Sestertius

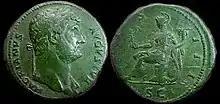
Example of a detailed portrait of Hadrian 117 to 138

The sestertius was introduced as a small silver coin valued at one-quarter of a denarius (and thus one hundredth of an aureus). A silver denarius was supposed to weigh about 4.5 grams, valued at ten "asses", with the silver sestertius valued at two and a half "asses" (1.125 grammes). In practice, the coins were usually underweight.